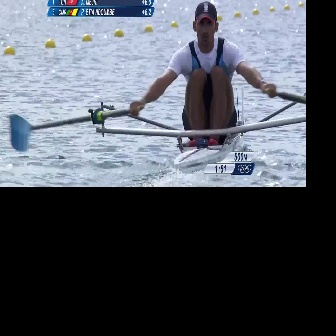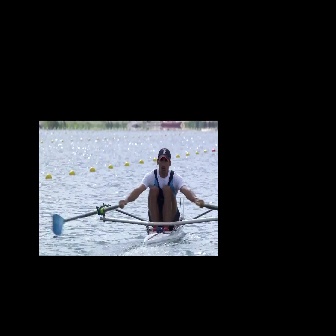
  Please identify the target specified by the bounding box [129,0,276,147] in the first image and locate it in the second image. Return the coordinates in [x_min,y_min,x_max,y_max] format.
Answer: [118,148,203,233]